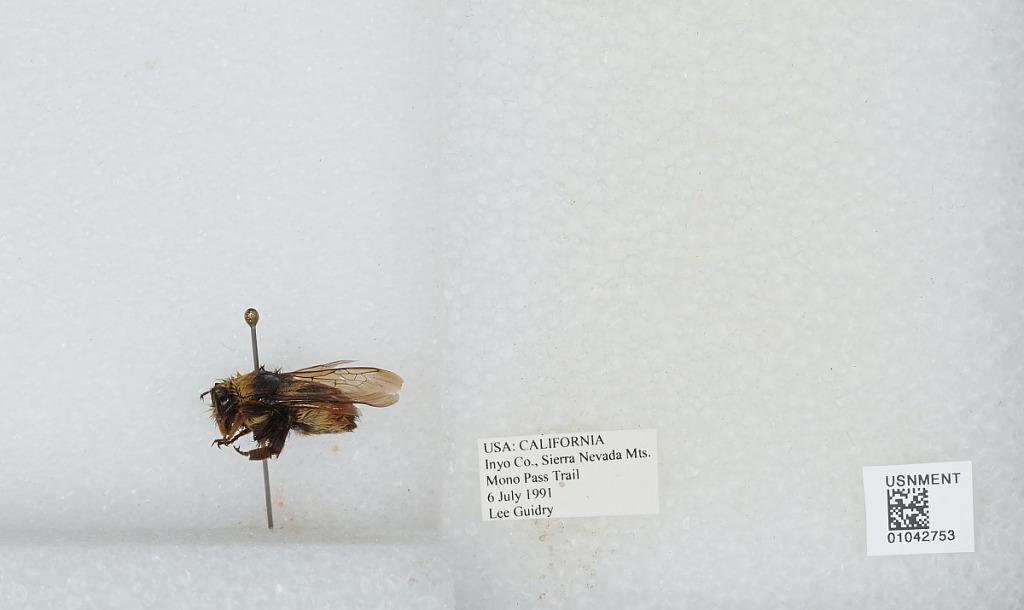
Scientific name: Bombus sp.
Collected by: L. Guidry
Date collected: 1991-7-6
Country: United States
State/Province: California
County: Inyo
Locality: Sierra Nevada Mountains, Mono Pass Trail
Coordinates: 37.86, -119.203